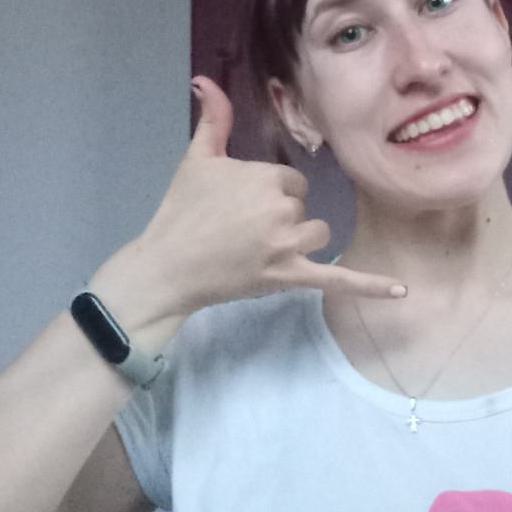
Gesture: call